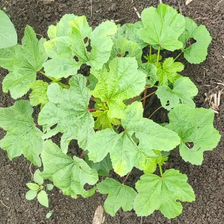
Weed species: Little_Mallow(Malva parviflora)